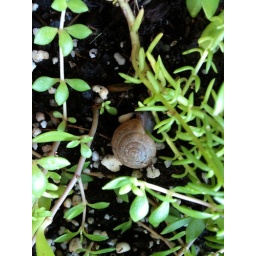
Aw, a cute snail in my flower pot